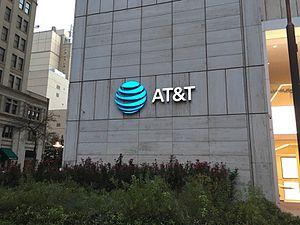
AT&T est le plus grand fournisseur de services téléphoniques locaux et longues distances et de xDSL des États-Unis et le 2ᵉ opérateur de services mobiles. Le siège social mondial d'AT&T est basé à Dallas, au Texas. Anciennement SBC Communications, Inc., la compagnie a abandonné son nom commercial pour prendre la célèbre appellation AT&T et le symbole T sur le marché boursier après son acquisition de AT&T Corporation en 2005. Elle est, d'après le Forbes Global 2000 de 2017, la onzième entreprise mondiale.